Niobid Painter

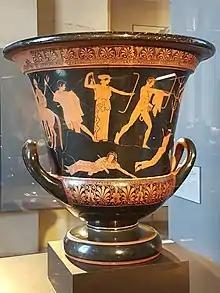
The Niobid Krater, Louvre

The massacre of the Niobids by Apollo and Artemis is shown on side B of the Niobid Krater. This story is rarely represented in Greek art. Niobe had bragged that she was superior to the goddess Leto because she had seven boys and seven girls, while Leto was mother to just two children, Apollo and Artemis. To punish Niobe for her "hubris", Leto sent Apollo and Artemis to kill all of Niobe's children with arrows.